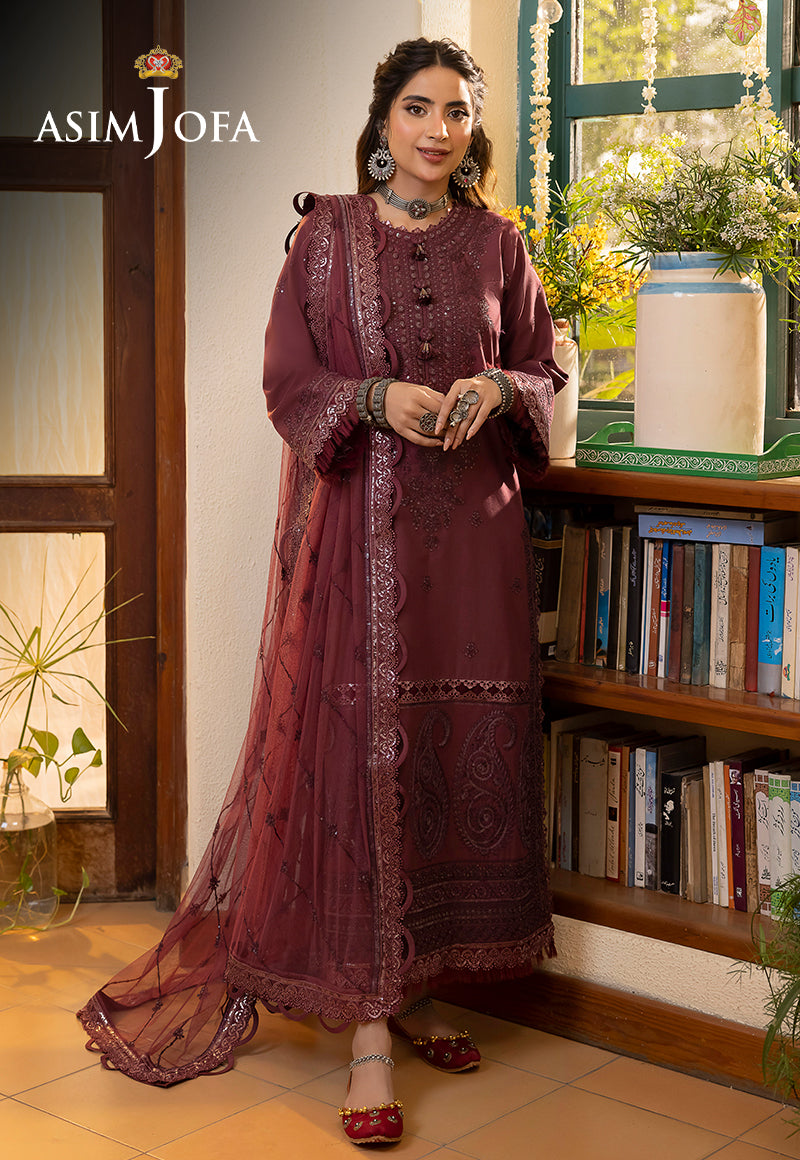
burgundy jafra embroidered salwar